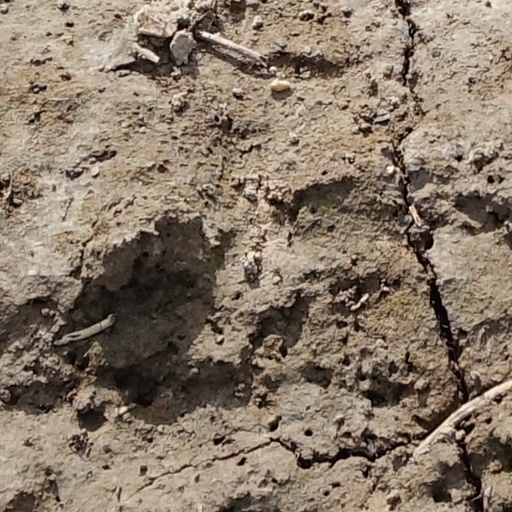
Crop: wheat